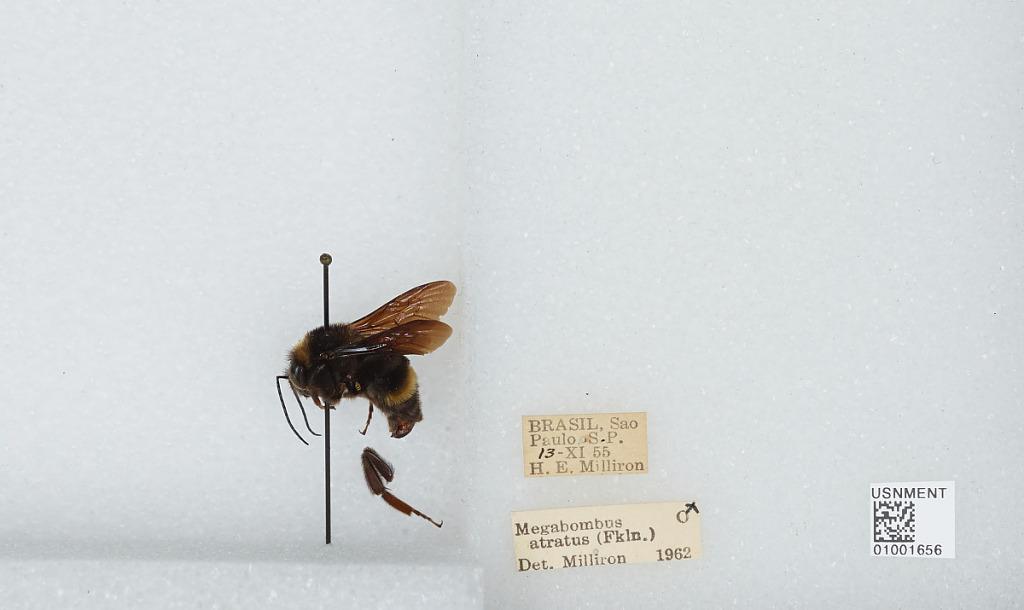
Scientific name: Bombus (Fervidobombus) atratus Franklin
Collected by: H. Milliron
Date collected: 1955-11-13
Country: Brazil
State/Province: Sao Paulo
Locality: Sao Paulo
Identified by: Milliron